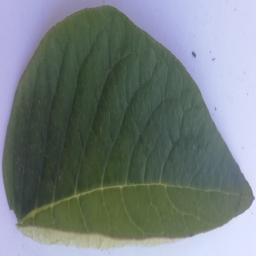
Etiqueta: Sana